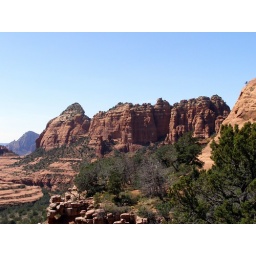
Looking across the red rock formations in Sedona Arizona